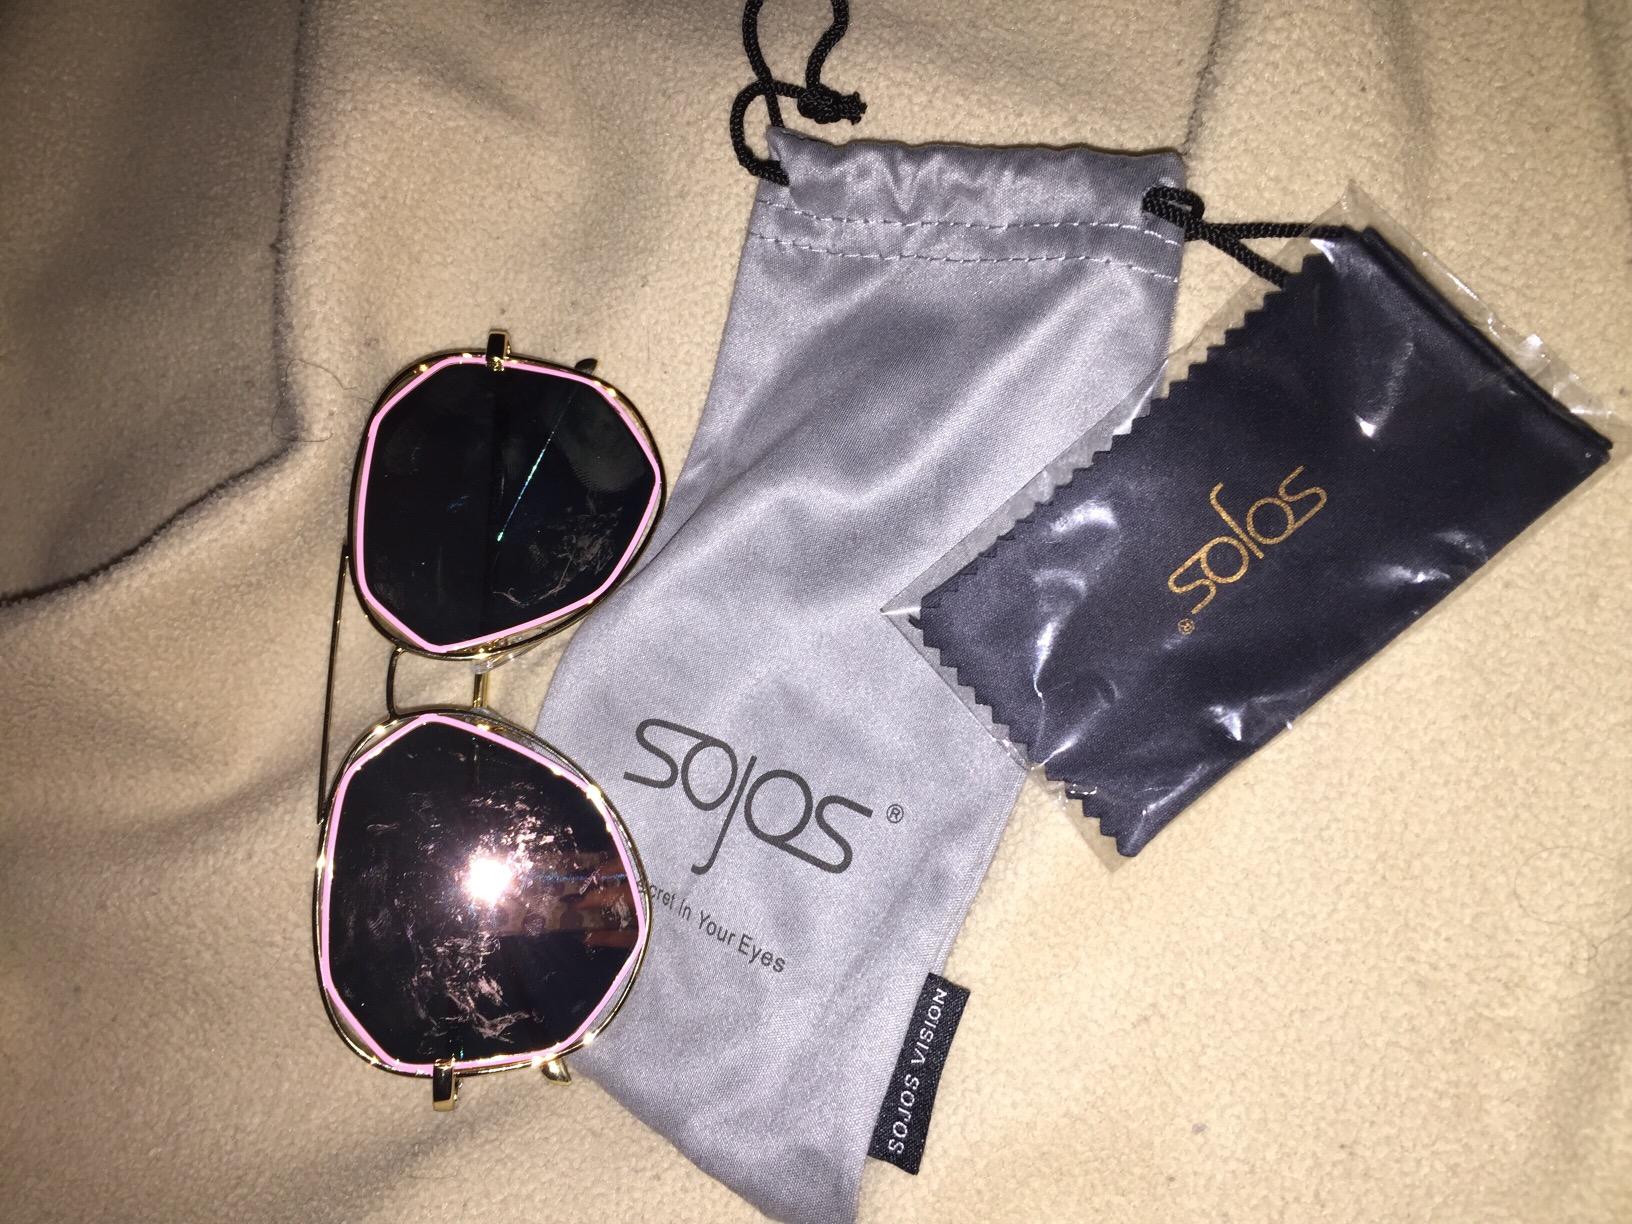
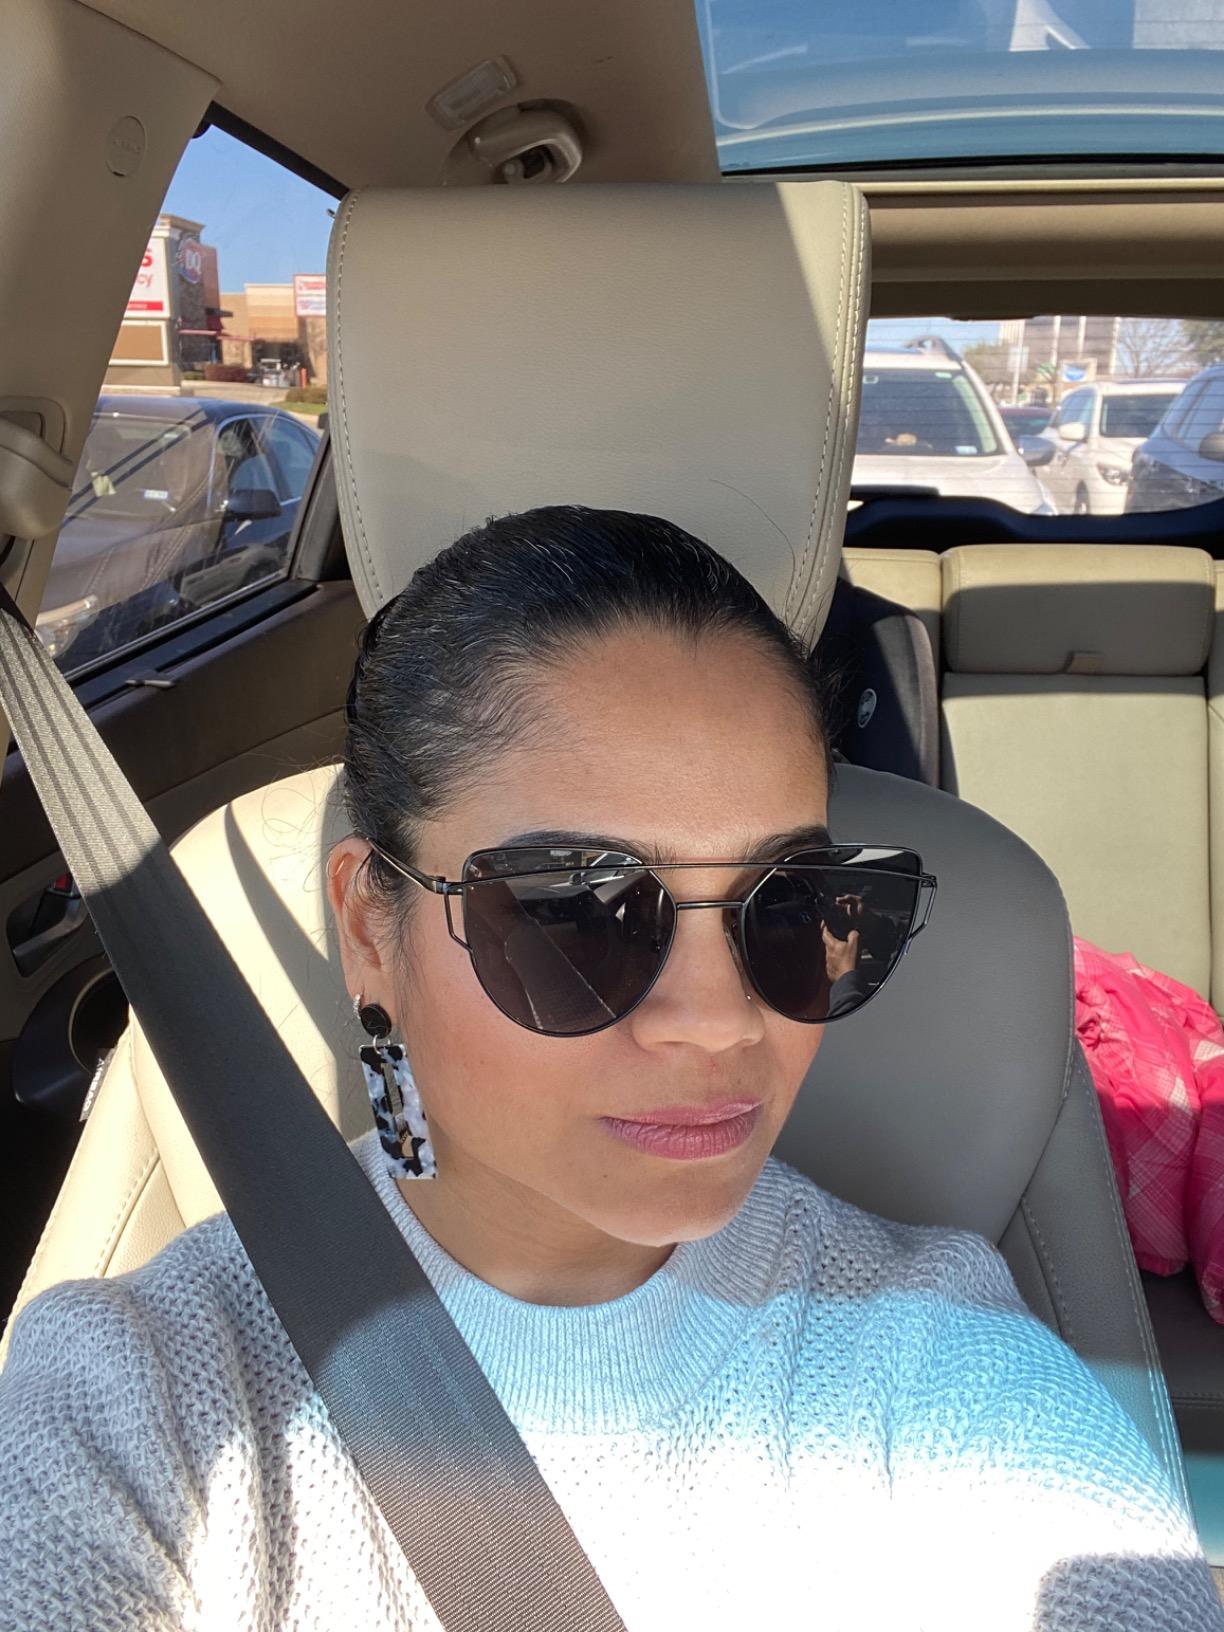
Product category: accessories_sunglasses
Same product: no